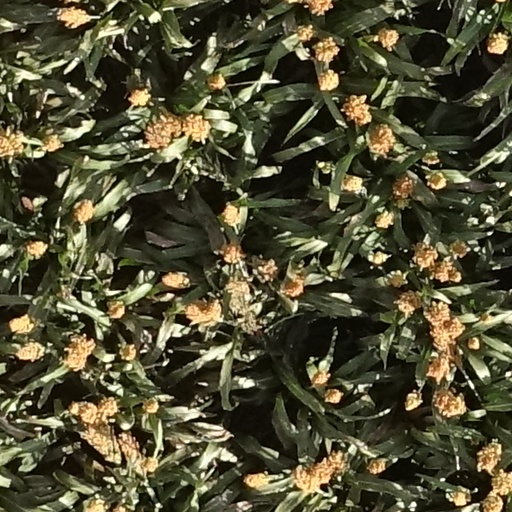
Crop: sorghum